Fat Tong Chau

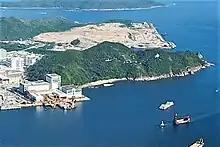
View of Fat Tong Chau across Junk Bay in June 2018.

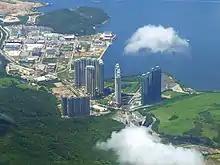
View of LOHAS Park and Tseung Kwan O Industrial Estate. Fat Tong Chau is visible in the top left part of the picture.

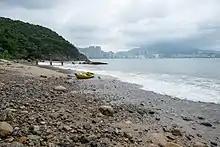
Site of Chinese Customs Station at Fat Tong Chau in October 2015

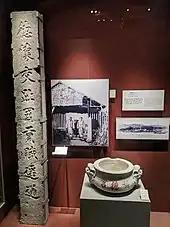
Objects from Fat Tong Chau displayed at the Hong Kong Museum of History in May 2020.

Fat Tong Chau, also known as Junk Island in English, and formerly called Fat Tau Chau or Fu Tau Chau, is a former island of Hong Kong. It is now part of Tseung Kwan O (also called Junk Bay) and Clear Water Bay Peninsula, Sai Kung as a result of land reclamation. It is located in the southeastern part of Junk Bay.